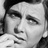
Emotion: sad